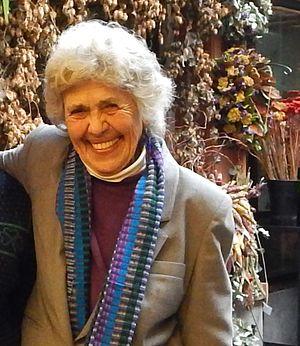
Sally Miller Gearhart, née le 15 avril 1931, est une enseignante américaine, féministe, écrivaine de science-fiction et militante politique. En 1973, elle est devenue la première lesbienne déclarée à obtenir un poste de professeur puis à être embauchée par l'Université d'État de San Francisco, où elle a aidé à établir l'un des premiers programmes d'études sur les femmes et le genre dans le pays. Plus tard, elle est devenue une militante de renommée nationale des droits des homosexuels.